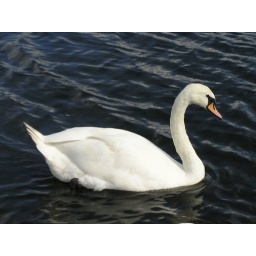
Date: 24 September 2006. Location: Kensington Palace. A white swan stands out in contrast from the water.